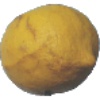
Label: Lemon 1